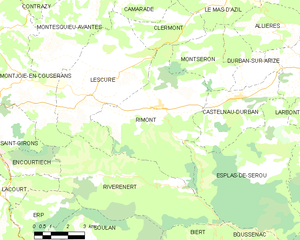
Carte des communes françaises: Rimont
Rimont est une commune française située dans le département de l'Ariège, en région Occitanie.